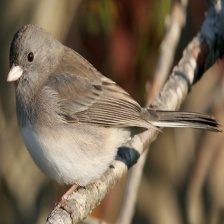
Species: DARK EYED JUNCO
Scientific name: JUNCO HYEMALIS